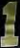
Number: 1